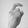
ASL letter: X